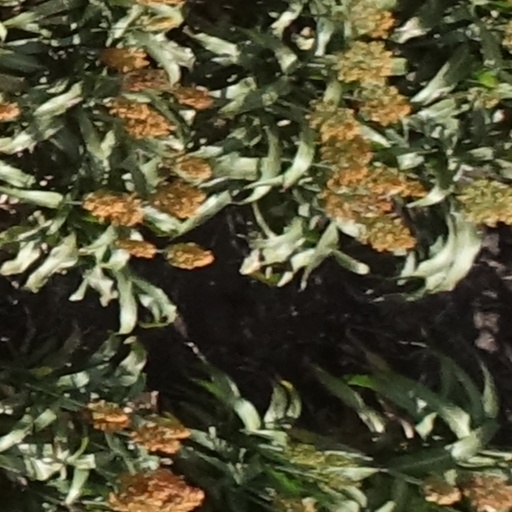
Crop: sorghum